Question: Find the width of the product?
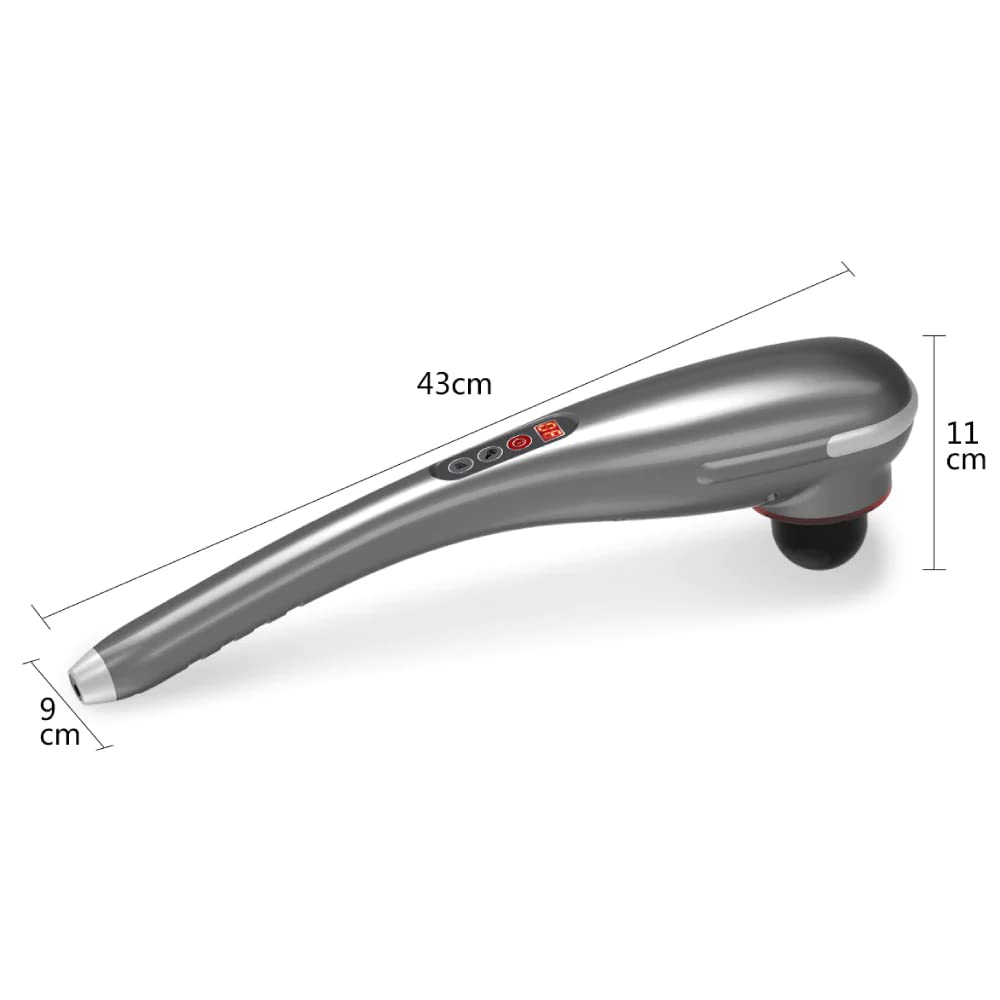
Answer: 11.0 centimetre